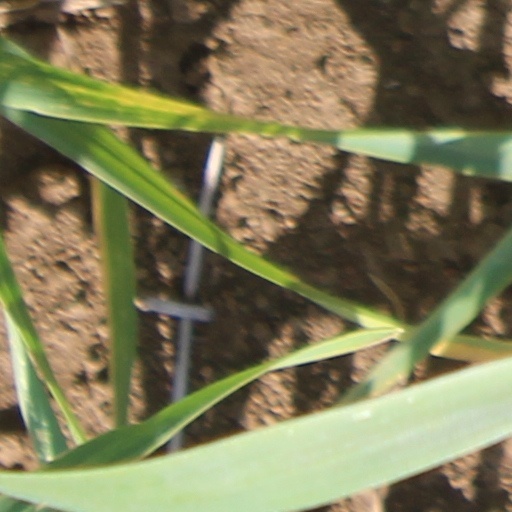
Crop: wheat